Prayer bead with the Prayer of the Rosary and the Lamentation

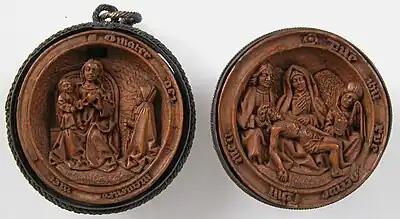
South Netherlandish, boxwood, diameter: 3 cm, early 16th century

Prayer bead with the Prayer of the Rosary and the Lamentation) (MS 17.190.458a, b) refers to a pair of Gothic boxwood miniature medallions originating from Flanders around the early 16th century, probably between 1490-1530. Made from boxwood and silver, they were originally the interiors of a prayer nut (a type of prayer bead).